Toungoo–Mrauk-U War

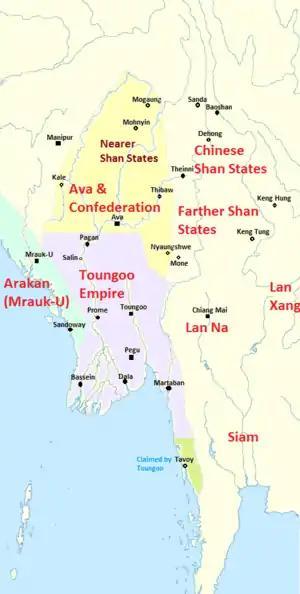
Toungoo-ruled territory in 1545

In the early 16th century, the present-day Myanmar comprised several small kingdoms. The two traditional powers that had dominated the Irrawaddy valley since the 14th century, the Kingdom of Ava (Inwa) and Hanthawaddy Kingdom, were in serious decline. By the 1530s, the old powers had been or were being eclipsed by upstart powers. In Upper Burma, the Mohnyin-led Confederation of Shan States finally finished off Ava in 1527. On the western coast, the Kingdom of Mrauk U was ascendant at the expense of a weak Bengal, extending its reach into the Ganges Delta in 1533. In the south, In the south, Toungoo defeated Pegu in 1538–39, and Martaban in 1541, giving the men from the small frontier outpost total control of Lower Burma.